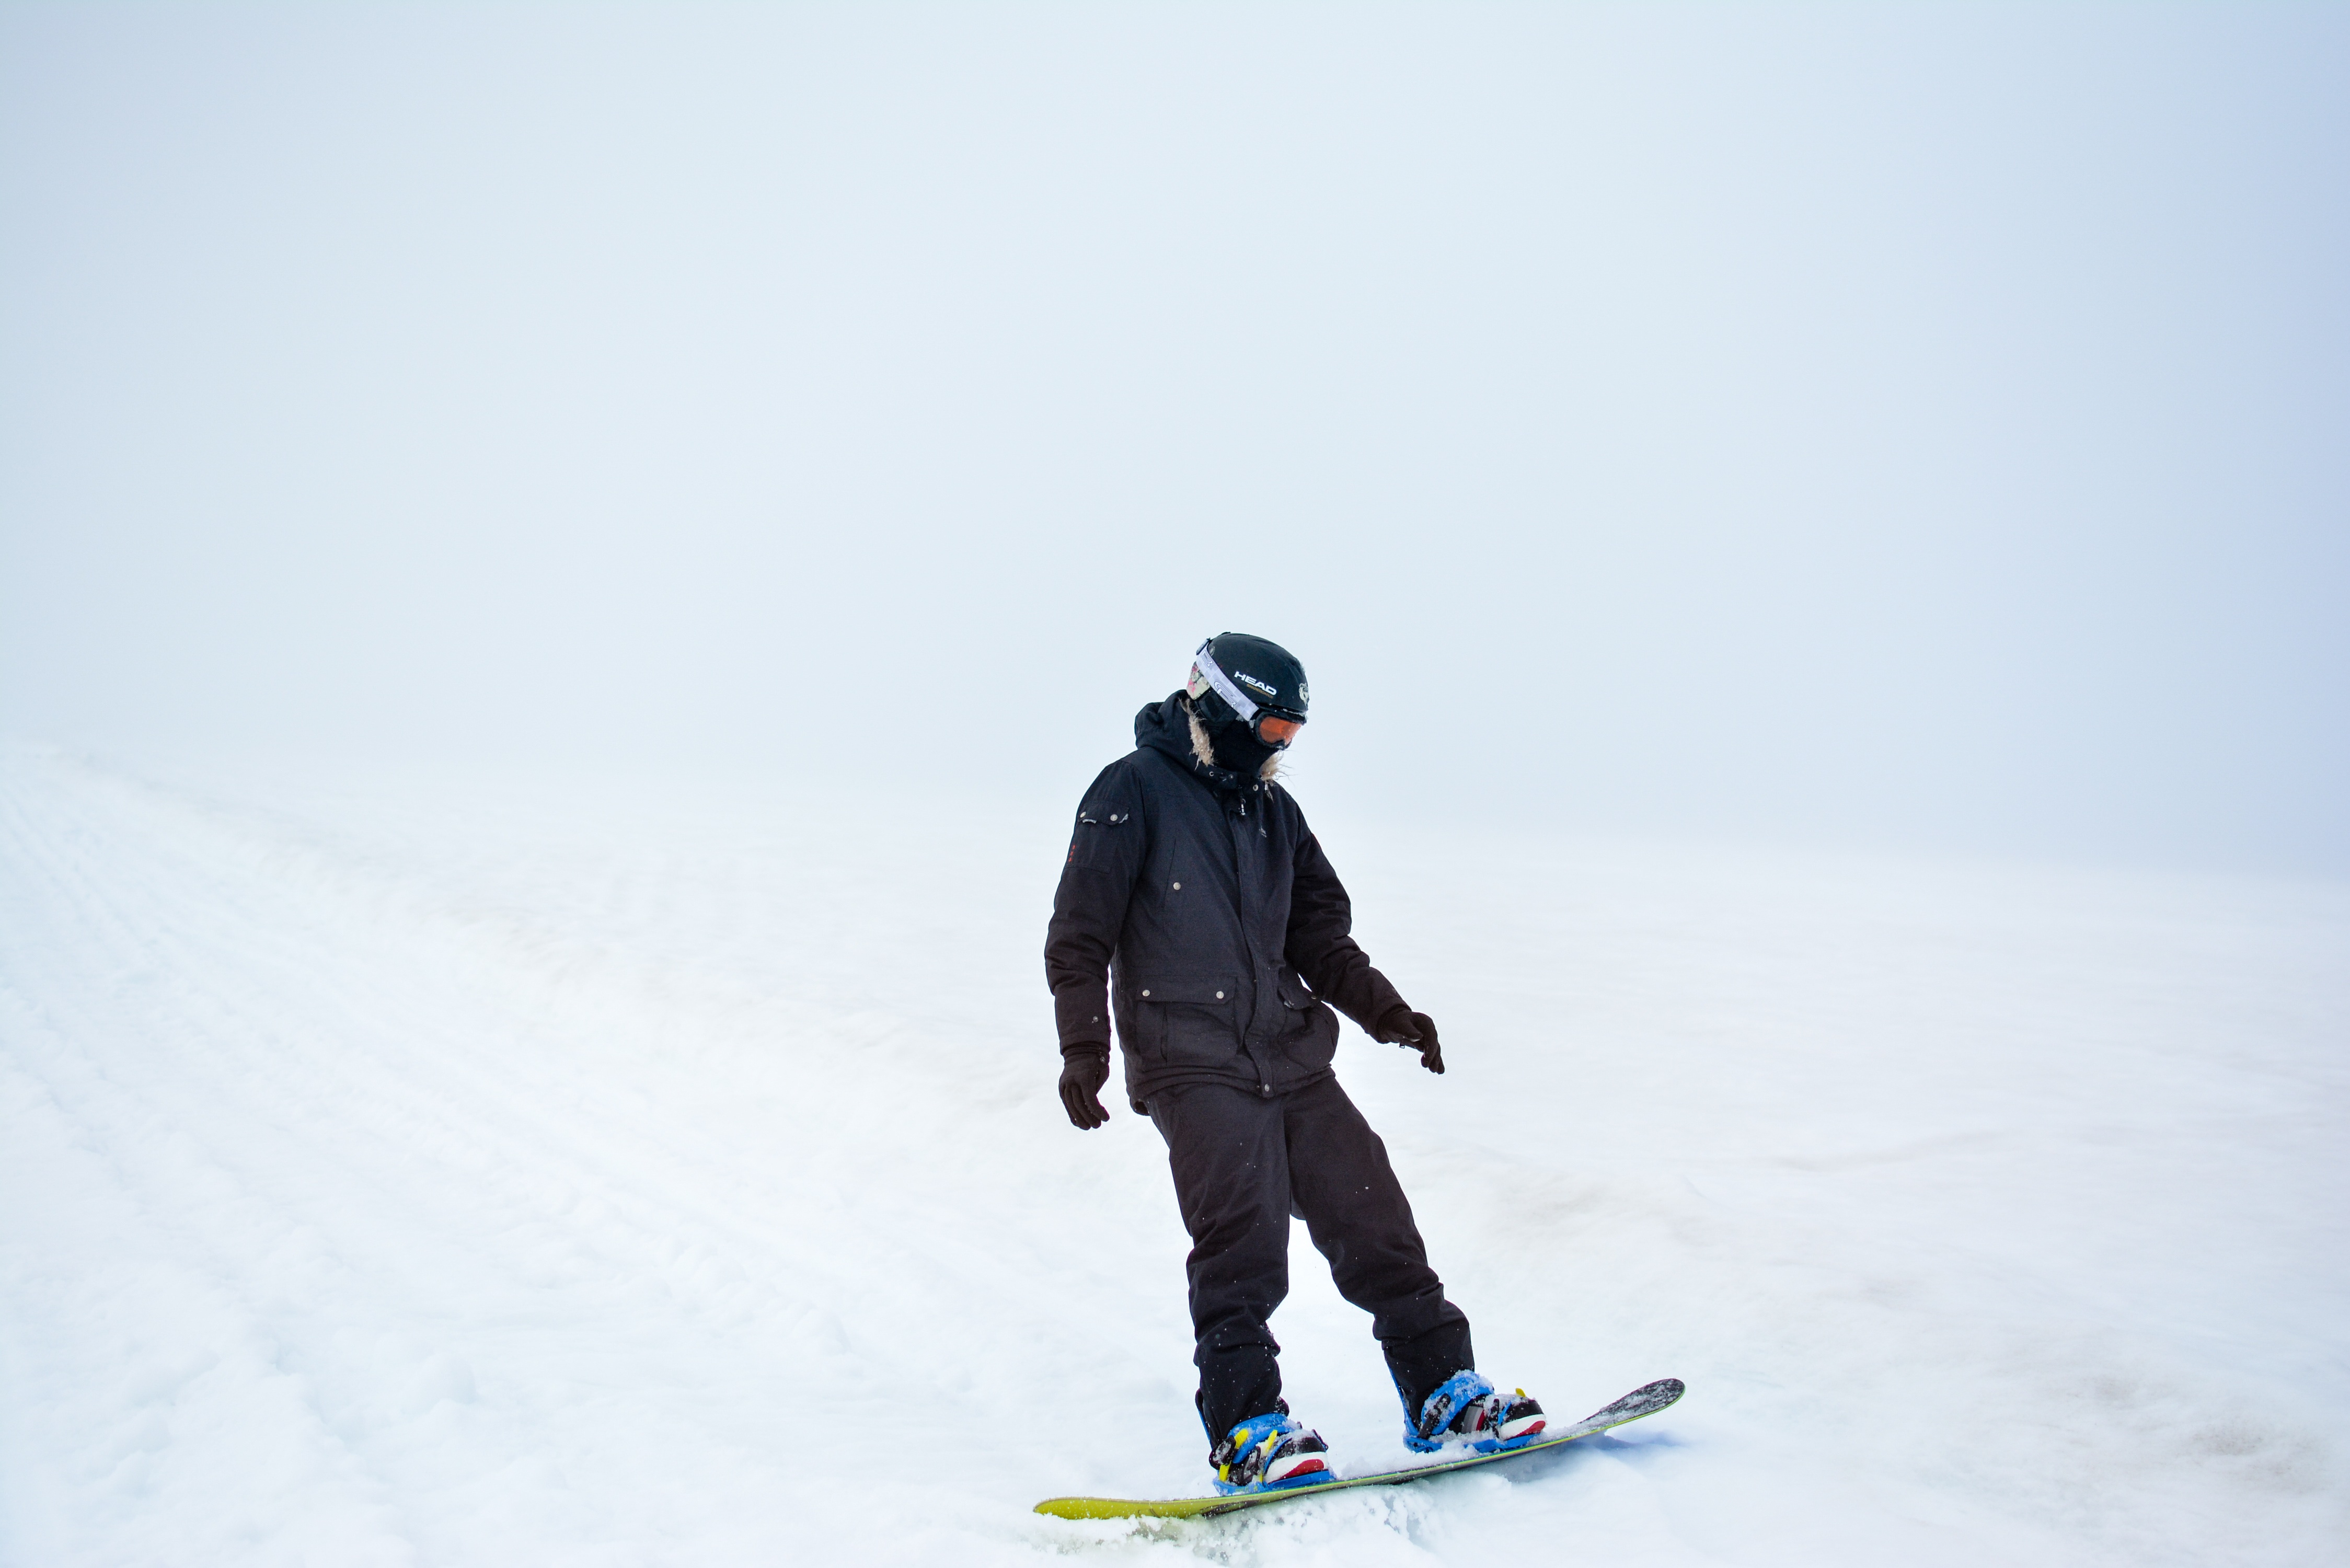
snow, winter, snowboard, extreme sport, skiing, sports equipment, winter sport, sports, downhill, ski, footwear, snowboarding, nordic skiing, ski equipment, outdoor recreation, telemark skiing